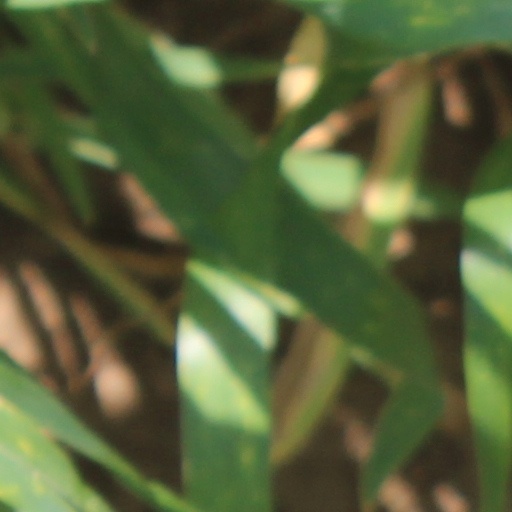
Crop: wheat